Indian Chinese cuisine

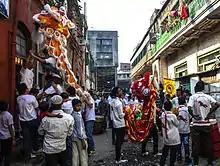
Chinese New Year celebration in Kolkata (2014).

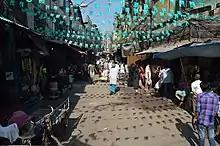
Tiretti Bazaar in Kolkata, India's sole Chinatown (2013).

The most popular theory for the origins of Chinese Indian food was during the British Rule of India. Kolkata was the capital of British-ruled India when it was governed by the East India Trading Company (from 1757 to 1858). The city's relation to the British crown made it a great place for material prospects and opportunity, which drew businessmen and immigrant workers from surrounding areas. The city was the most accessible metropolitan area of the country by land from China; thus, it became home to the very first Chinese settler, a southern Chinese man named Tong Atchew (also referred to as Yang Dazhao or Yang Tai Chow). In 1778, Atchew settled 20 miles southwest of Kolkata, founding a sugar mill along with five dozen or so Chinese immigrants. Following Atchew's footsteps, waves of Cantonese immigrants from Guangdong province of China fled to India due to civil war, famine, poverty, and conflict, searching for safety and prosperity. Hakka Chinese found their niche as cobblers and tanners, while the Cantonese settled mostly as carpenters and the Hubei people as dentists. However, an occupation popular among all groups, especially of wives supporting their husbands' work, was a restaurateur.